Atlantic cod

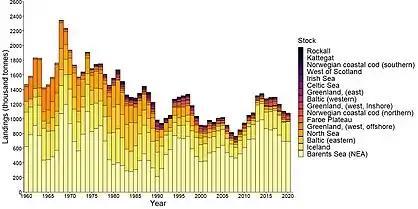
Reported landings of Atlantic cod ("Gadus morhua") in the eastern Atlantic for each of the 16 populations/management units. Data source: ICES.

Technologies that contributed to the collapse of Atlantic cod include engine-powered vessels and frozen food compartments aboard ships. Engine-powered vessels had larger nets, greater range, and better navigation. The capacity to catch fish became limitless. In addition, sonar technology gave an edge to detecting and catching fish. Sonar was originally developed during World War II to locate enemy submarines, but was later applied to locating schools of fish. These new technologies, as well as bottom trawlers that destroyed entire ecosystems, contributed to the collapse of Atlantic cod. They were vastly different from old techniques used, such as hand lines and long lines.